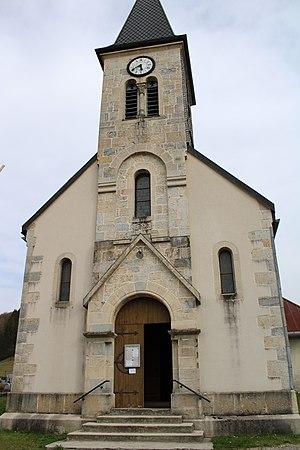
La façade de l'église.
Foncine-le-Bas est une commune française située dans le département du Jura en région Bourgogne-Franche-Comté. Elle fait partie de la Communauté de communes Champagnole Porte du Haut-Jura. Les habitants sont les Fonciniers et Foncinières.